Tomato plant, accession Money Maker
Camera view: bottom (45 deg); turntable rotation: 150 degrees
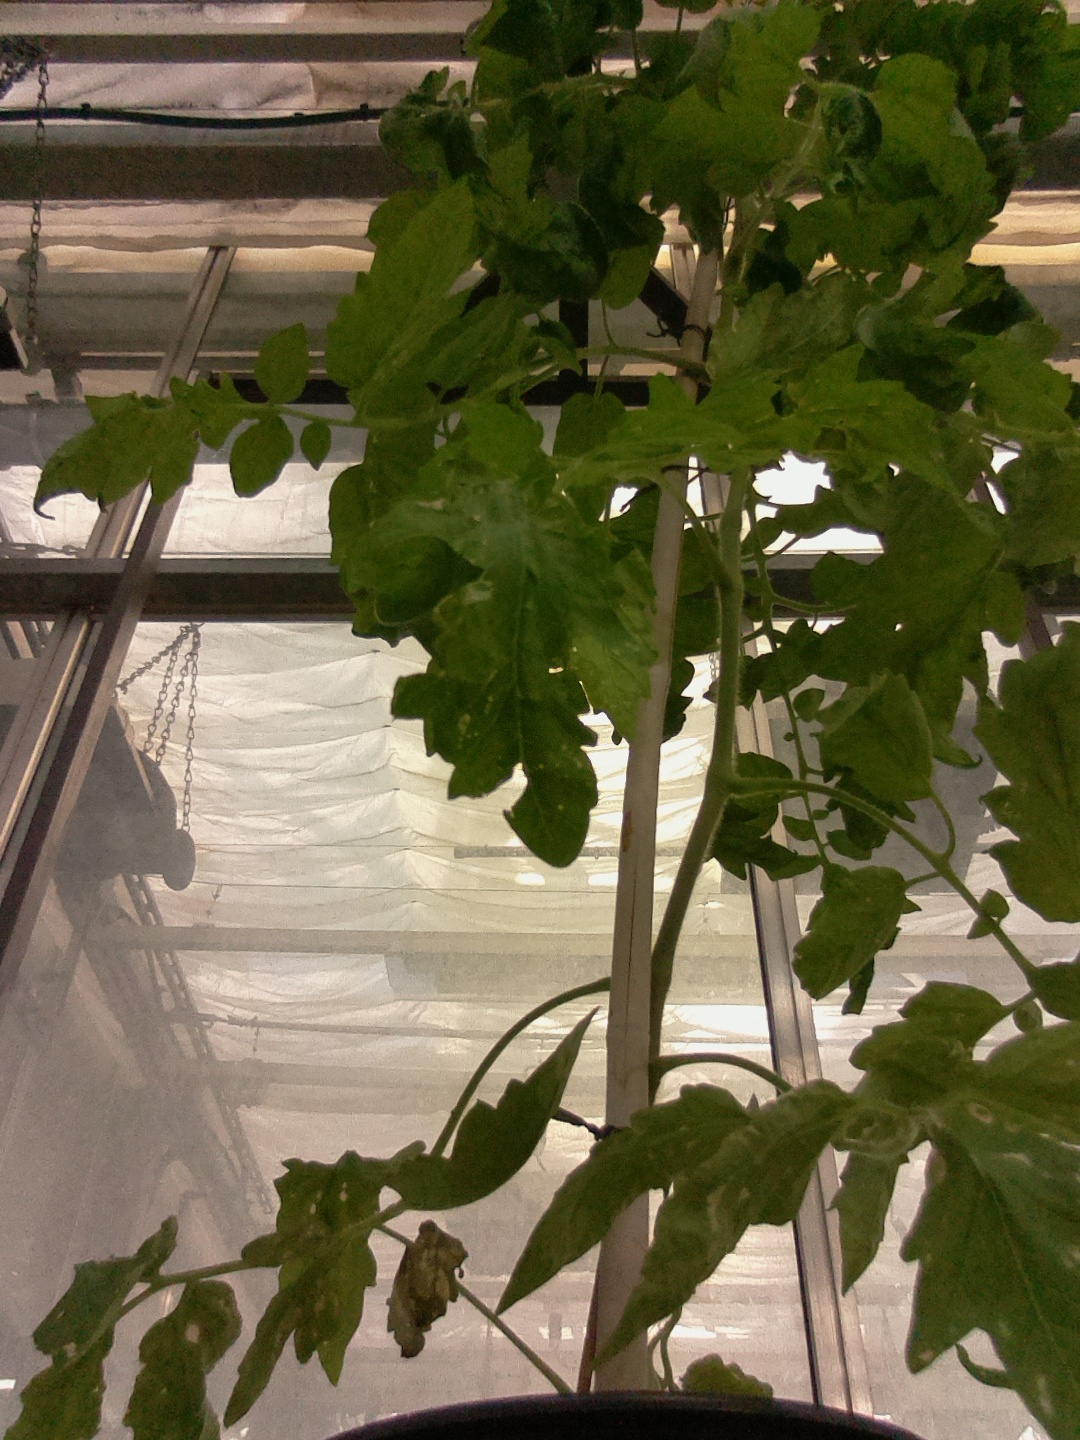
BBCH growth stage 65: Full flowering, 50%-60% of flowers open, first petals falling